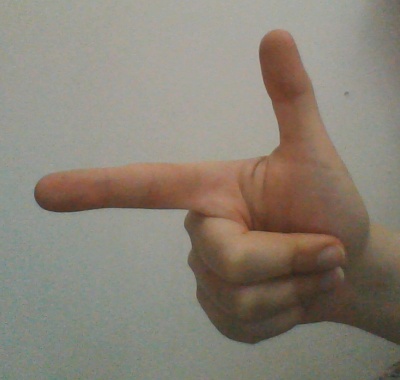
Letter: yaa